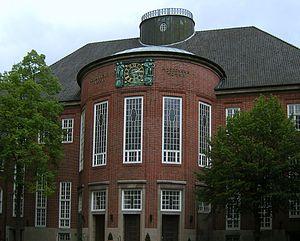
Walter Jens, né le 8 mars 1923 à Hambourg et mort le 9 juin 2013 à Tübingen, est un professeur émérite en rhétorique de l'université Eberhard Karl de Tübingen, spécialiste allemand de philologie classique, historien de la littérature, aussi écrivain, critique et traducteur. Il fut président du PEN club de la République fédérale d'Allemagne et président de l'Académie des arts de Berlin.